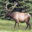
Label: deer